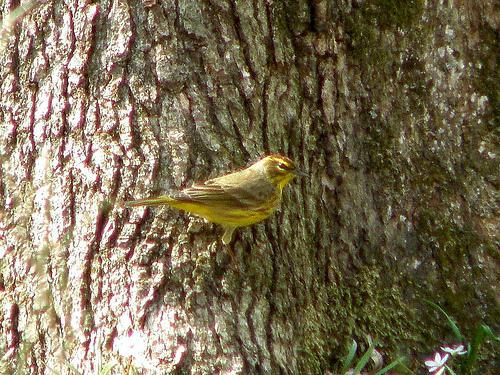
A photo of a palm warbler